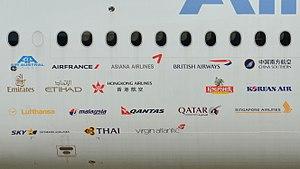
Photo prise à l'aéroport de Toulouse-Blagnac (LFBO) en France.
L'Airbus A380 est un avion de ligne civil très gros-porteur long-courrier quadriréacteur à double pont, produit par Airbus. Les éléments sont fabriqués et assemblés dans différents pays de l'Union européenne ; les principaux le sont en France, en Allemagne, en Espagne et au Royaume-Uni. D'autres pièces proviennent d'autres pays, dont la Belgique, et l'assemblage final est réalisé sur le site de Toulouse, en France.